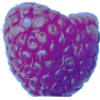
Label: Raspberry 1